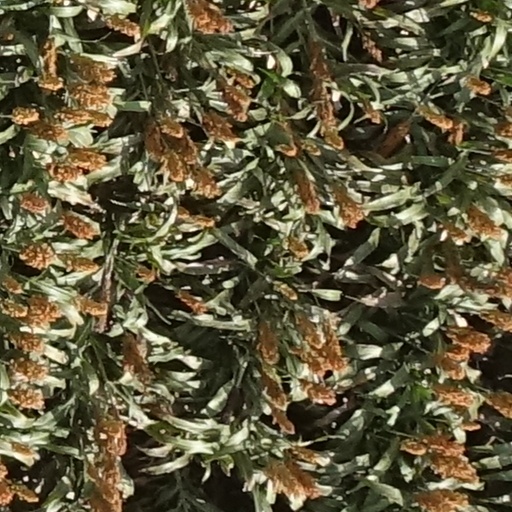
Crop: sorghum